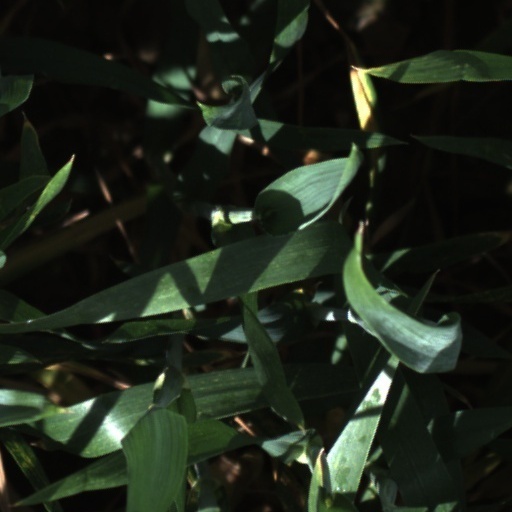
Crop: wheat